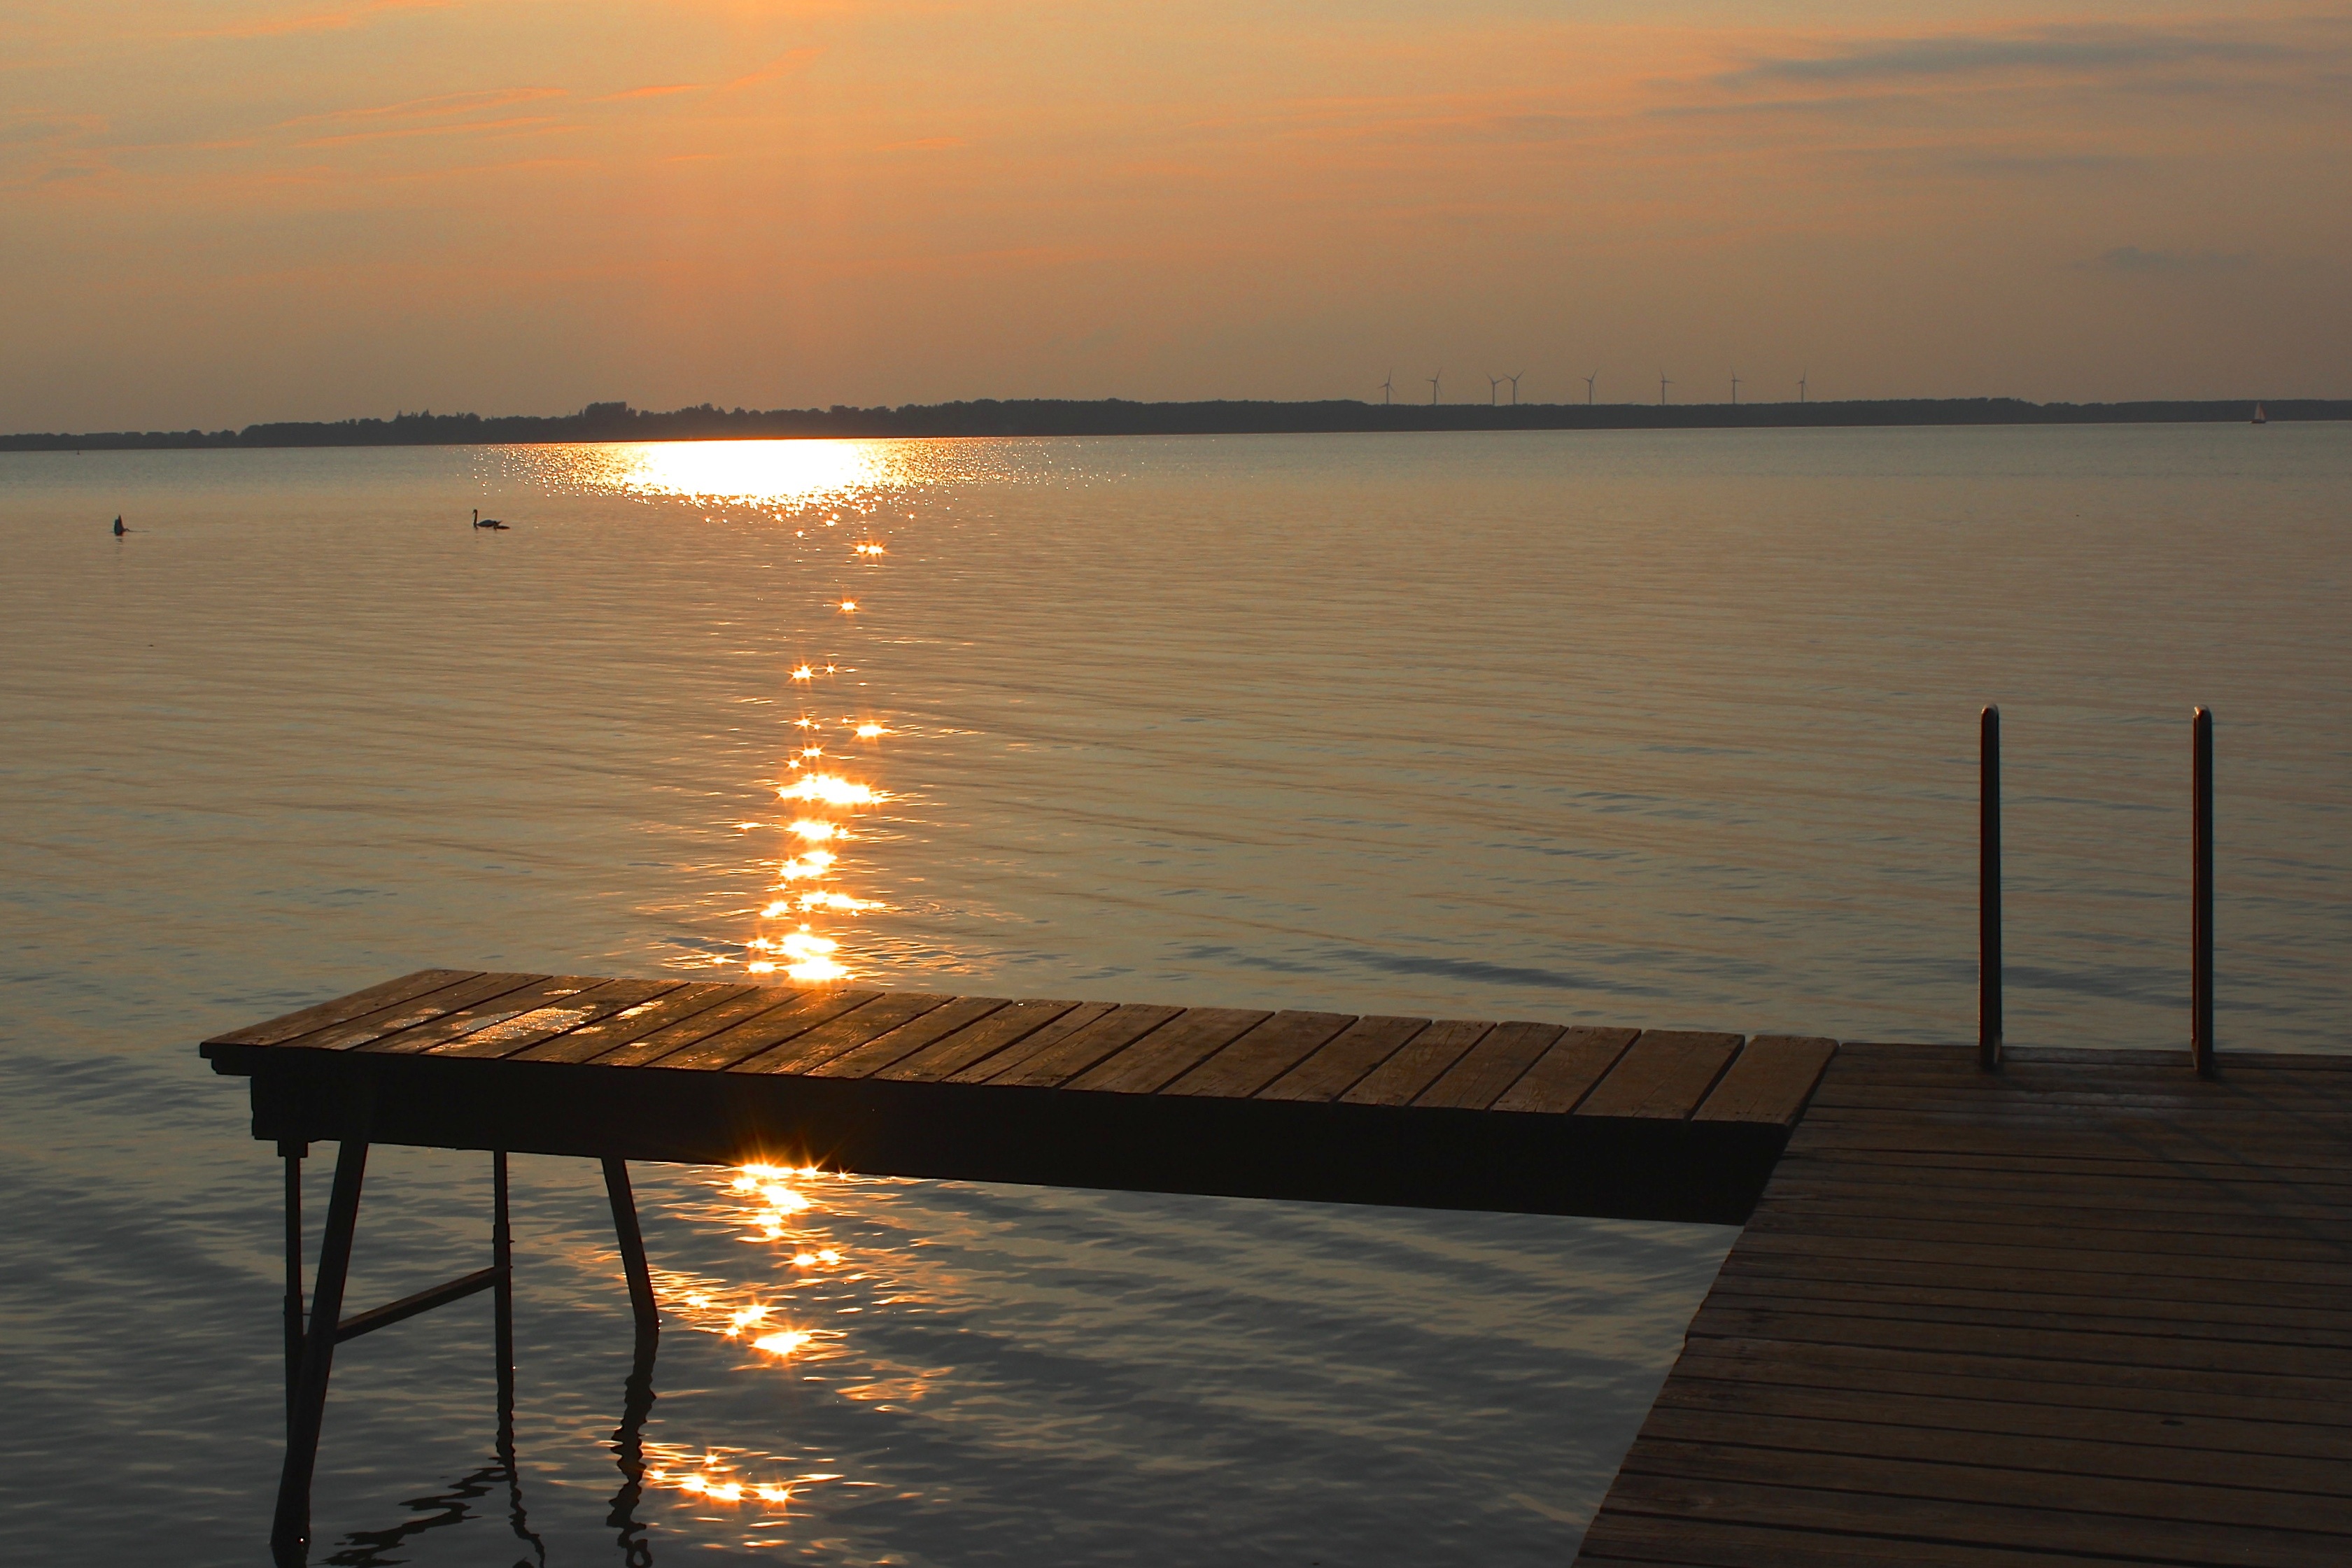
beach, sea, ocean, horizon, dock, sunrise, sunset, sunlight, morning, shore, lake, dawn, pier, dusk, web, evening, reflection, bay, romantic, jetty, bank